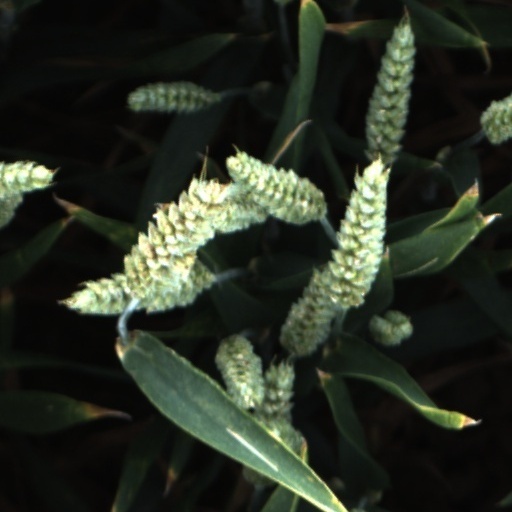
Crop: wheat